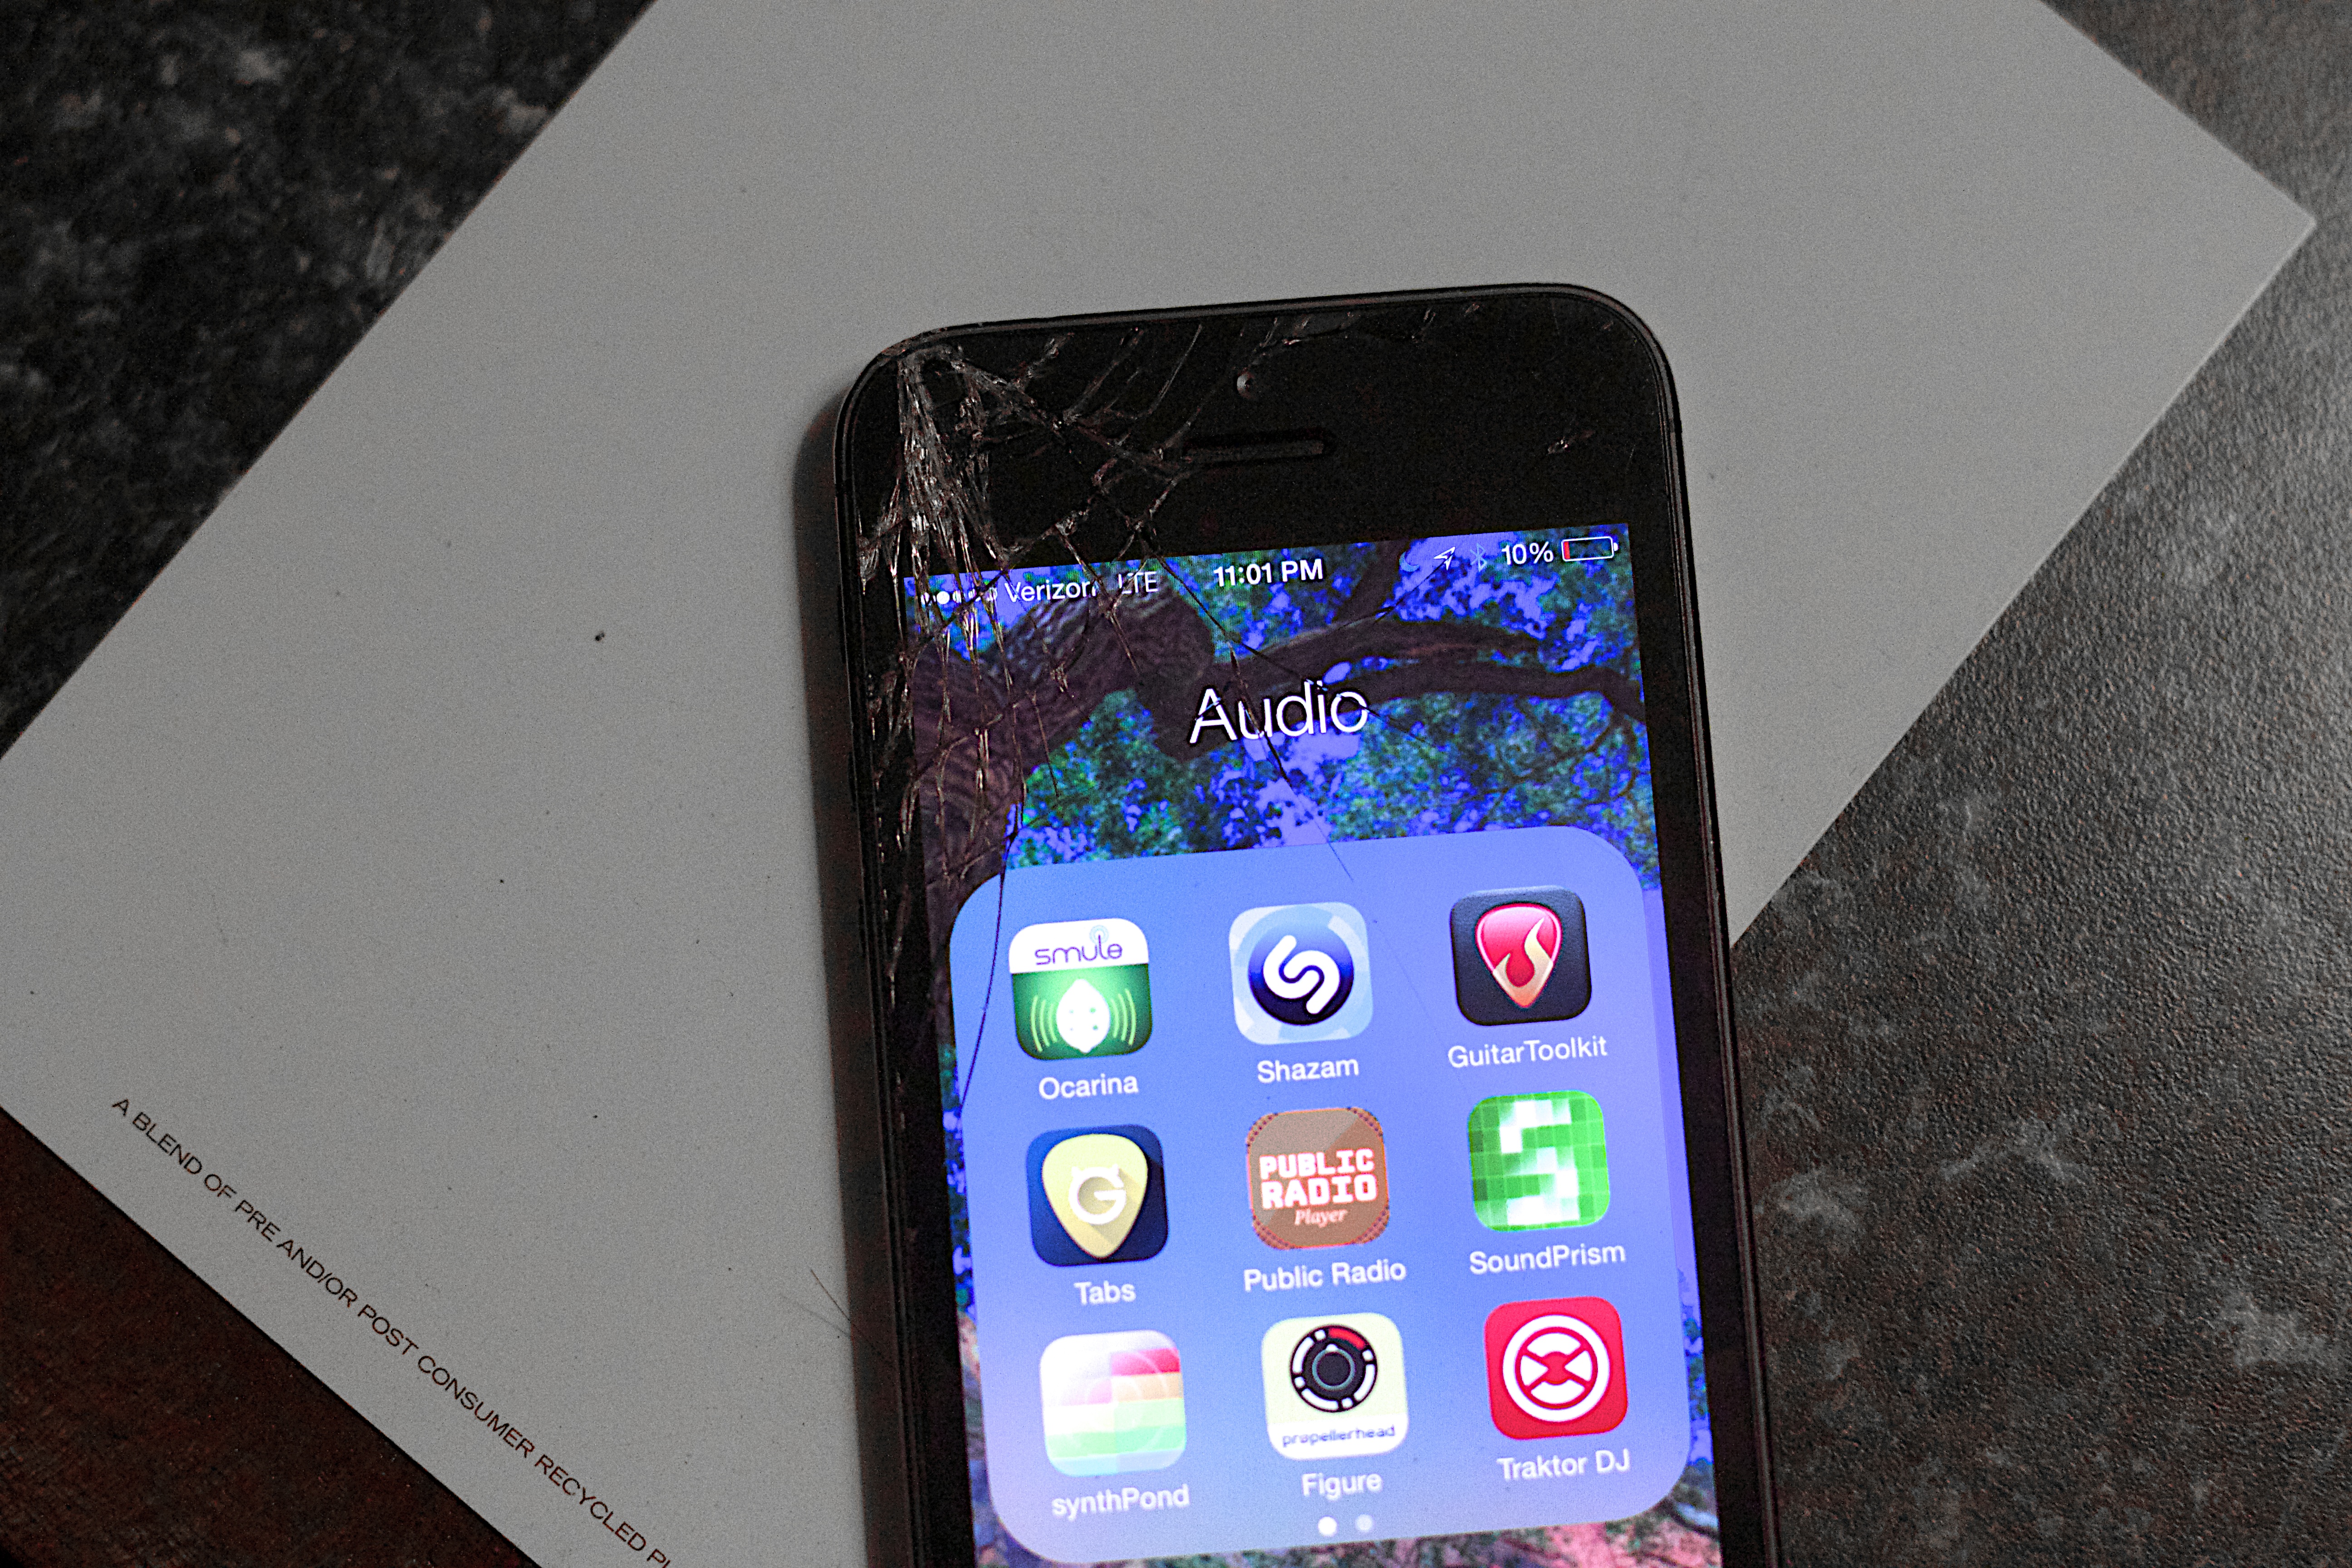
smartphone, technology, telephone, gadget, blue, mobile phone, electronics, design, multimedia, ipod, portable communications device, communication device, portable media player, bling bling